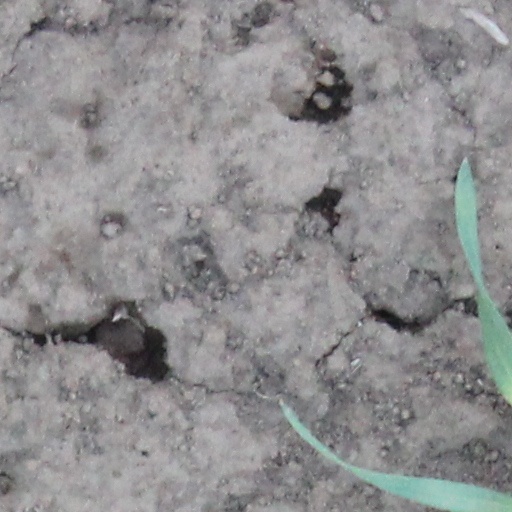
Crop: wheat